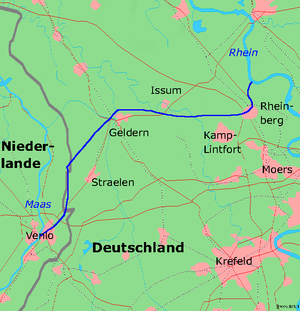
La Fossa Eugeniana est un canal entre la Meuse et le Rhin qui a commencé à être creusé en 1626, mais qui n'a pas été achevé et qui est préservé en partie.